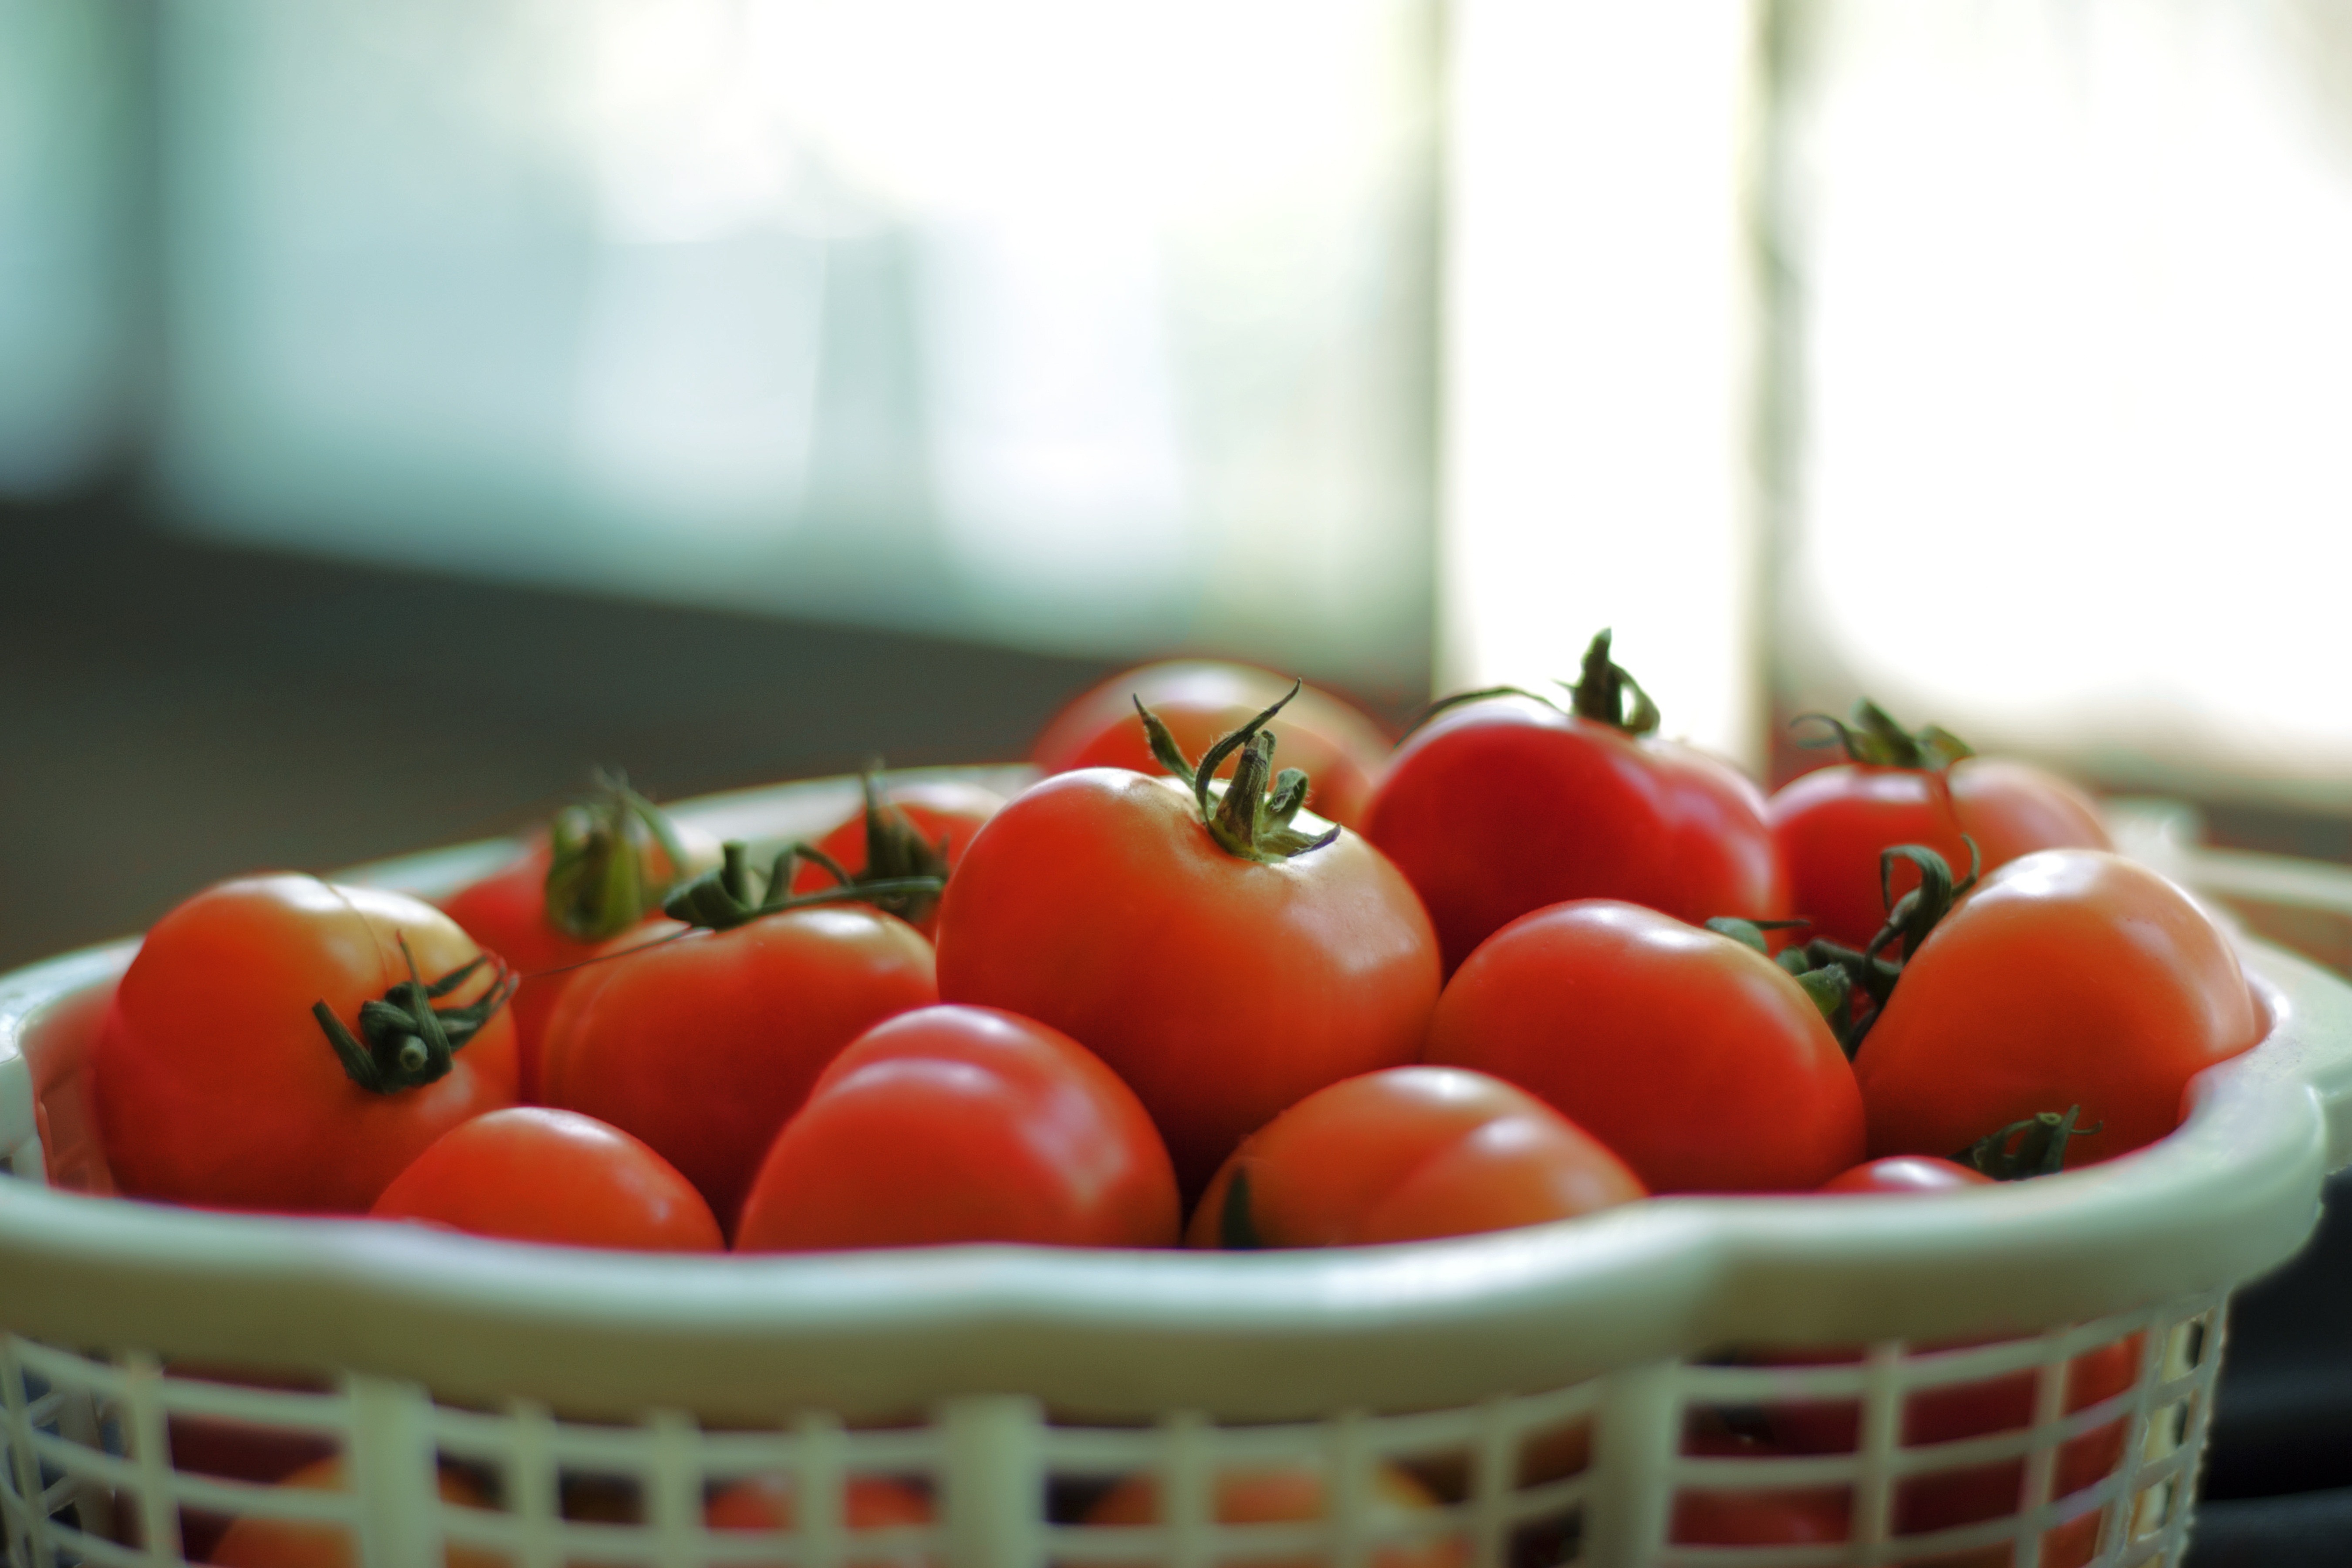
fruit, sweet, food, salad, red, produce, vegetable, natural, fresh, colorful, healthy, delicious, tomato, nutrition, tomatoes, vegetarian food, diet, organic, natural foods, local food, bush tomato, diet food, plum tomato, potato and tomato genus, nightshade family